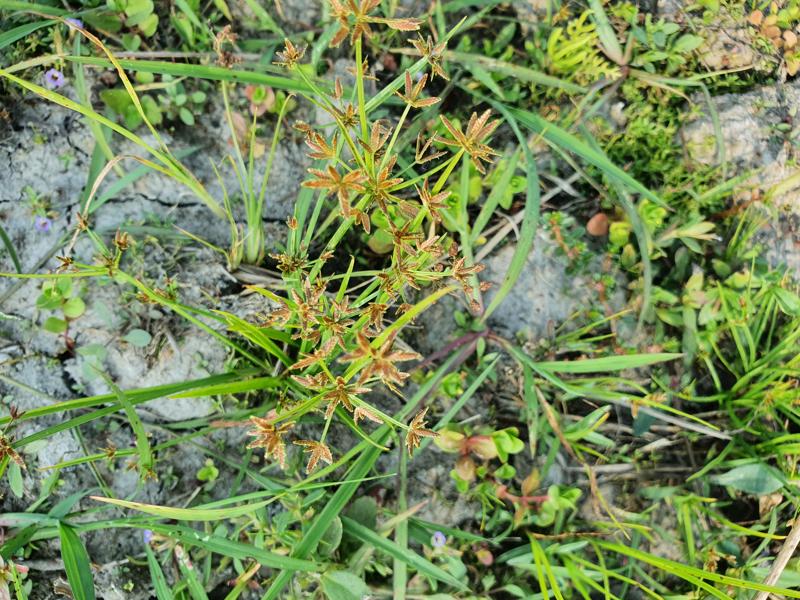
Weed species: Cyperus ochraceus